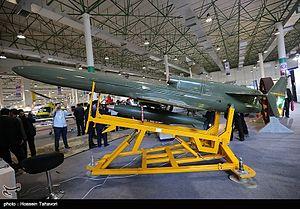
Karrar est un drone de combat fabriqué par l'armée iranienne capable d'embarquer différents types de bombes et missiles. Équipé d'un moteur turbo jet, il peut atteindre la vitesse de 900 km/h. Il a été présenté le 22 août 2010.